The Path to Prosperity

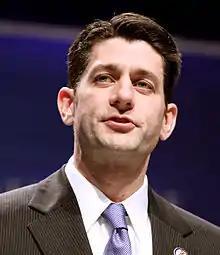
Paul Ryan pictured in February 2011.

The proposal broadly generated negative reactions from Democrats and positive reactions from Republicans.